W.A.R. Hawker Sea Fury

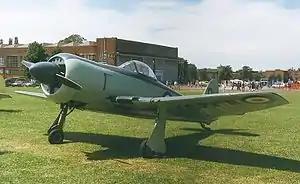

The W.A.R. Hawker Sea Fury is a half-scale homebuilt replica of a Hawker Sea Fury carrier fighter produced by War Aircraft Replicas International for amateur construction.